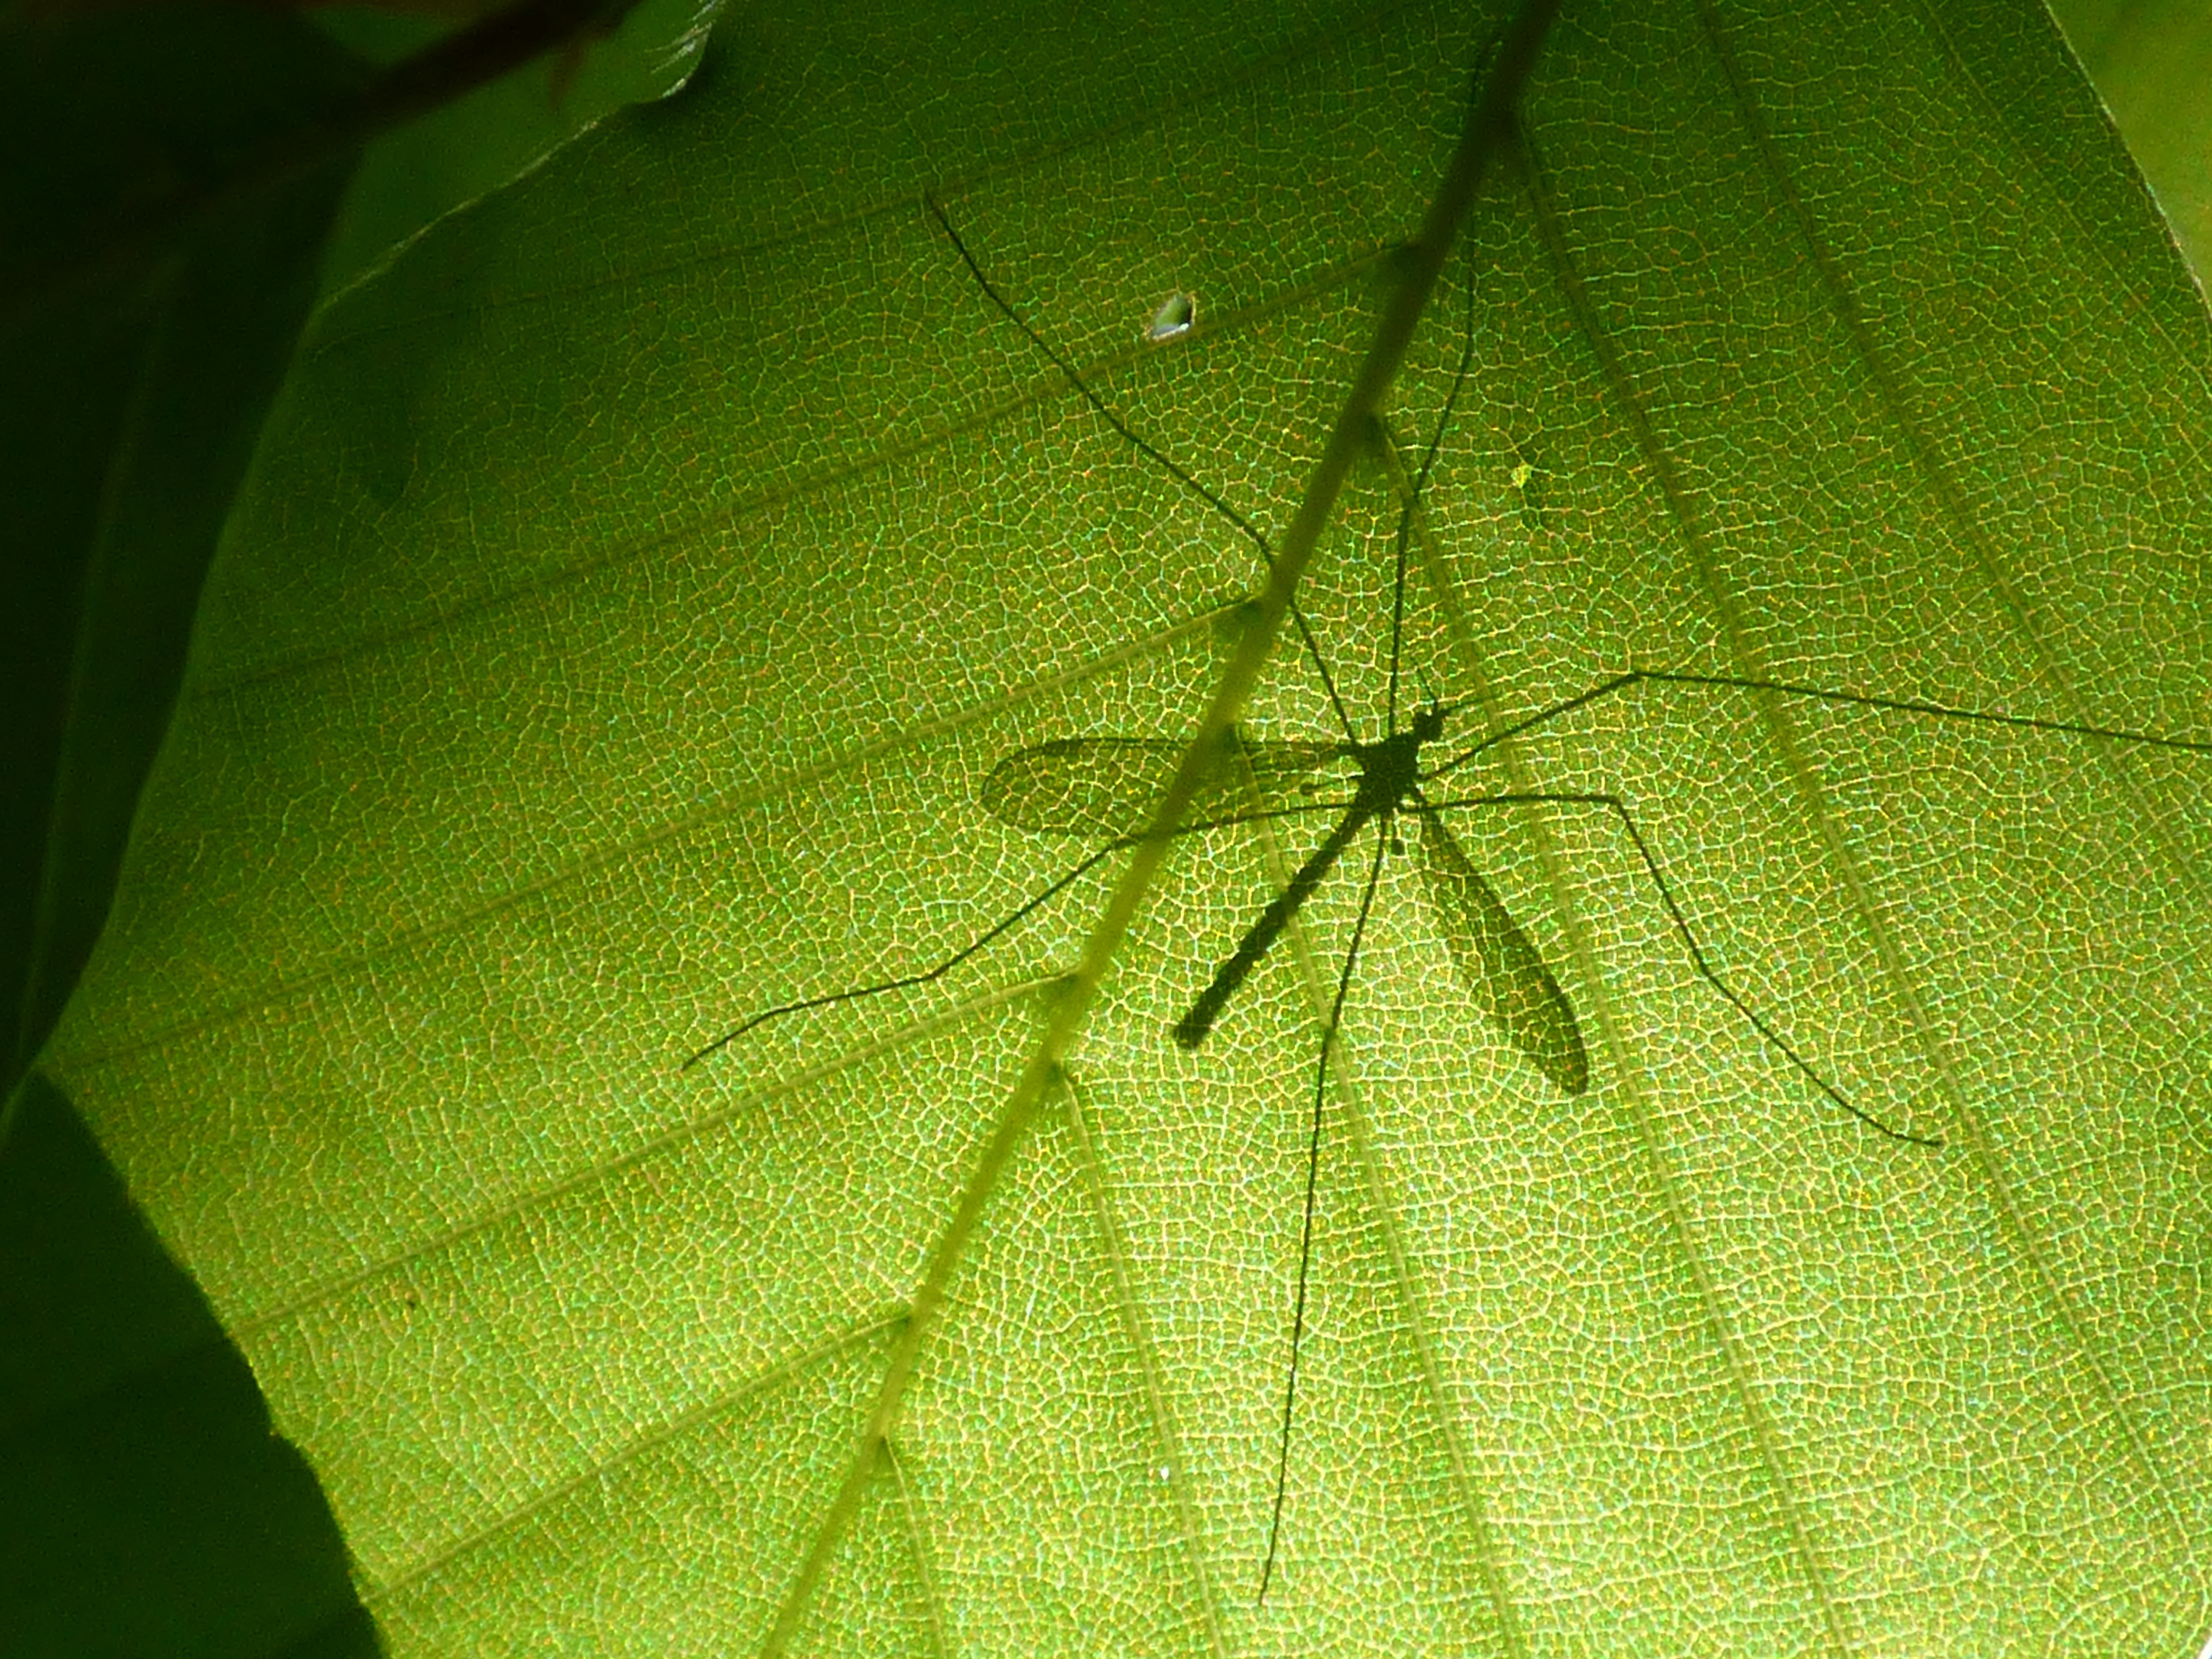
tree, nature, branch, plant, sunlight, leaf, flower, green, insect, macro, botany, yellow, flora, invertebrate, close up, leaves, macro photography, leaf structure, plant stem